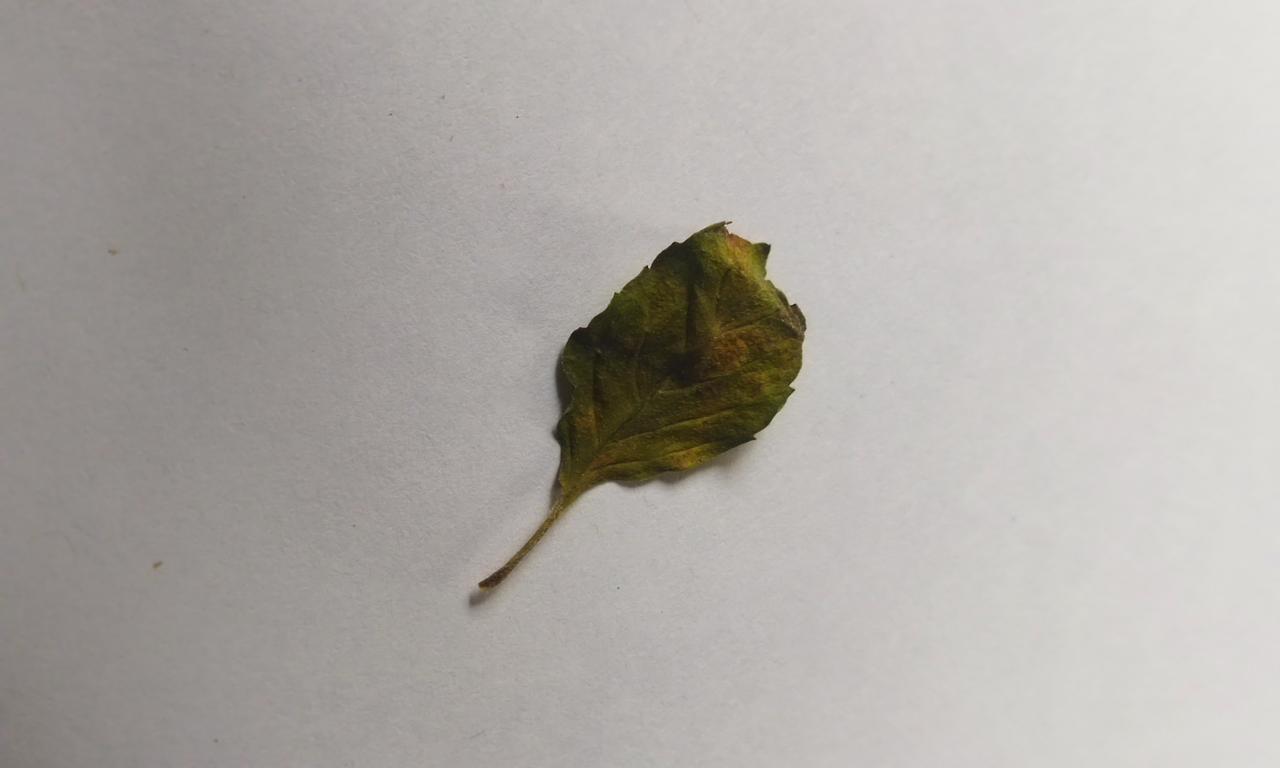
Label: Spoiled